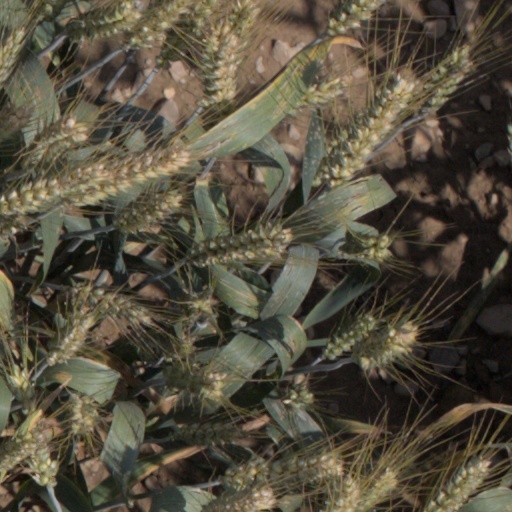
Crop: wheat